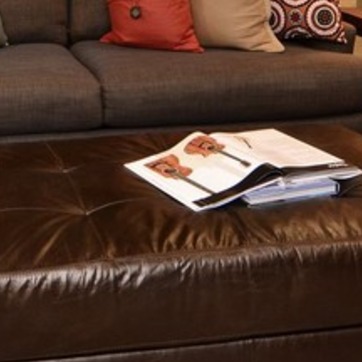
Material: paper